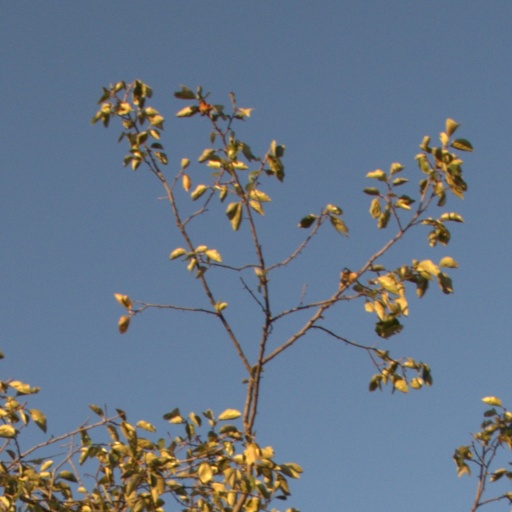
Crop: grape